William Young (Royal Navy officer, born 1751)

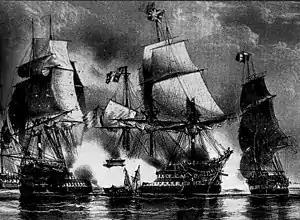
The French ship "Ça Ira" depicting fighting during the Battle of Genoa

Young continued to serve with Hood's forces, and was active in the sieges of Bastia and Calvi, being awarded the honorary rank of colonel of marines on 4 July 1794. He was present with the fleet at the Battle of Genoa on 14 March 1795 and the Battle of Hyères Islands on 13 July 1795 under Vice-Admiral Sir William Hotham. He had been advanced to the rank of rear admiral of the white on 1 June 1795, and returned to England in autumn that year escorting a convoy. He joined the Board of Admiralty on 20 November, serving as one of the Lords Commissioners until 19 February 1801. He visited Spithead in April 1797, during the mutiny there, as part of the committee of conciliation sent by the board. Though professionally Young maintained the official line on the events, privately he appears to have been somewhat sympathetic to the seamen's complaints, and in a letter to Captain Charles Morice Pole remarked that ‘a sad want of energy and of particular attention to duty which the government of large bodies of men requires especially in these times and an absent or indifferent man can produce incalculable mischief’. Consequently, during his tenure at the Admiralty he tried to improve conditions and tighten discipline.